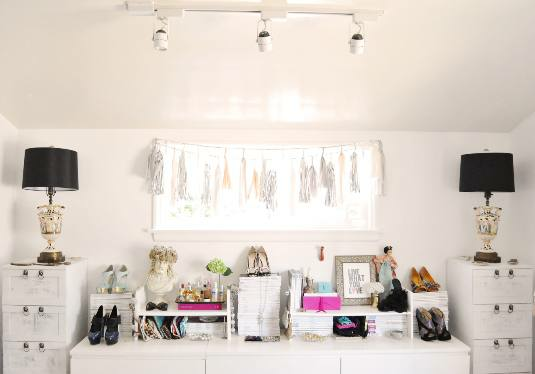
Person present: No